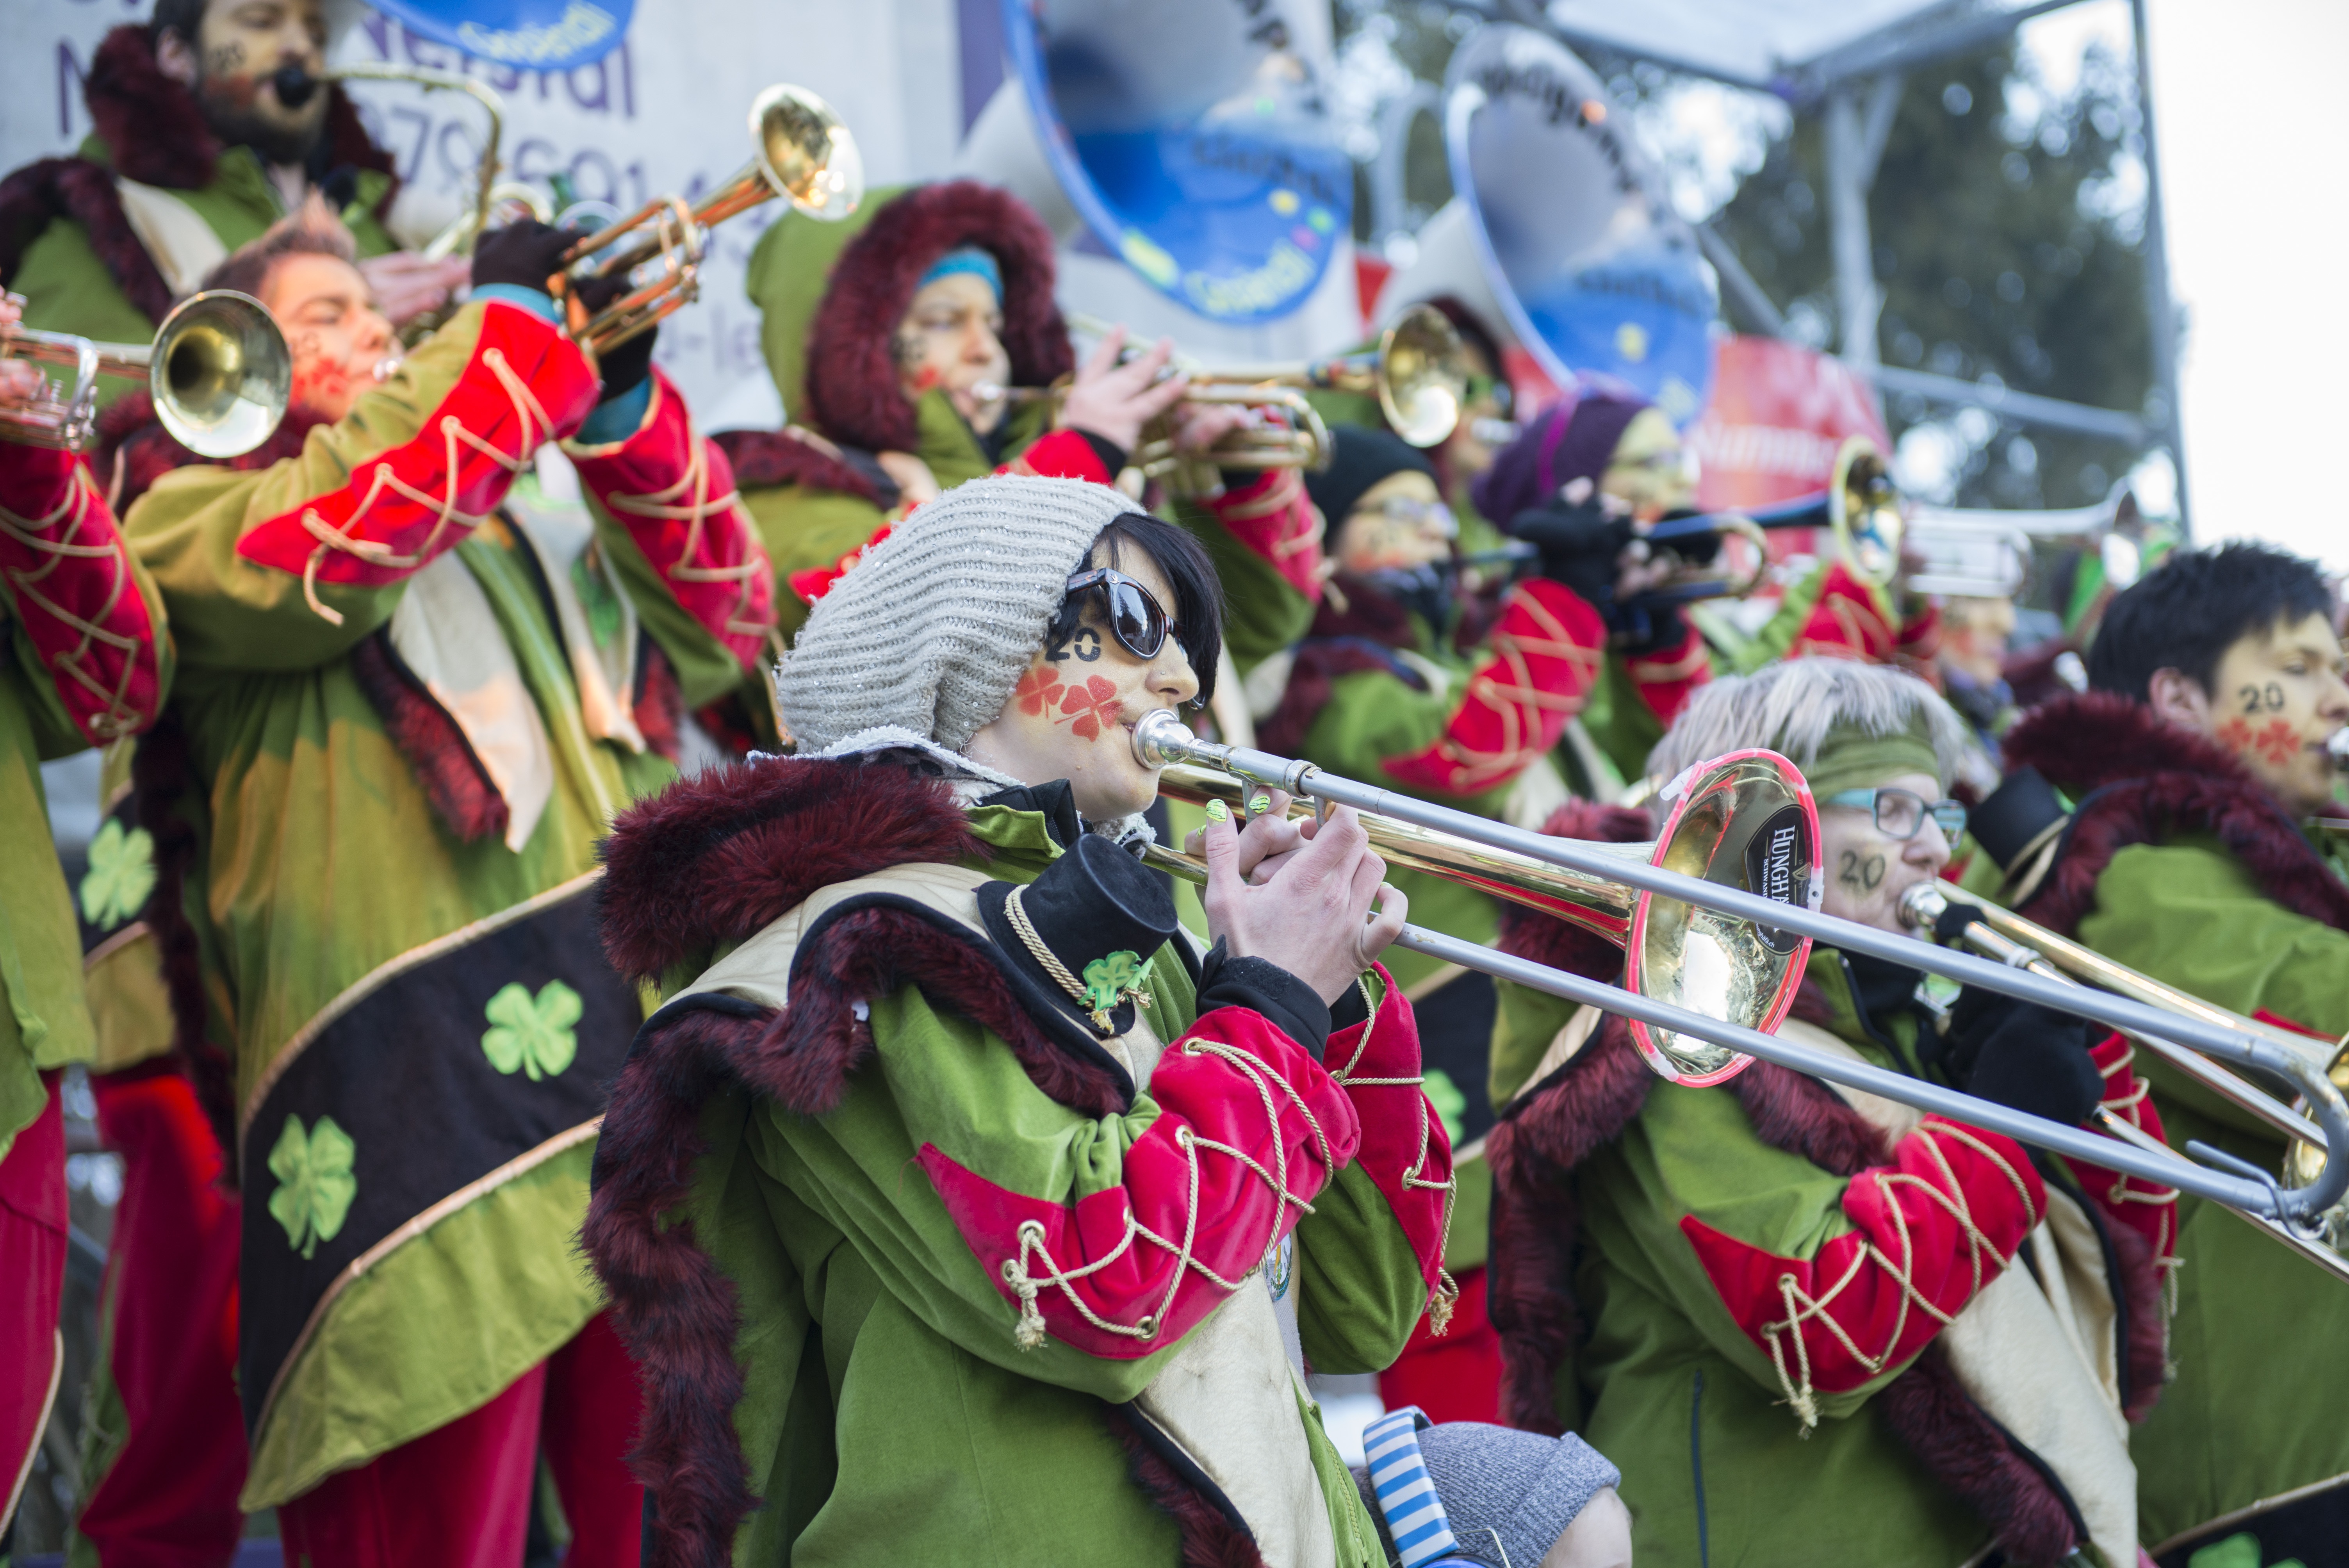
music, woman, carnival, colorful, trombone, festival, glarus, tradition, instruments, melted, marching